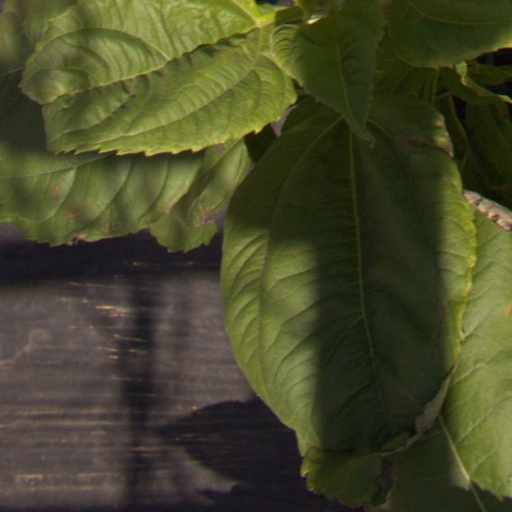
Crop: Jerusalem artichoke